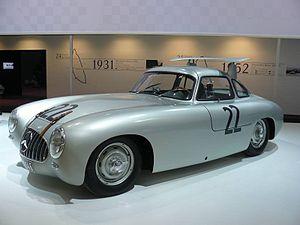
La Mercedes-Benz 300 SL « papillon » est un modèle d'automobiles à deux places coupé et cabriolet du constructeur automobile allemand Mercedes-Benz conçu et dessiné par le designer Friedrich Geiger, commercialisé de 1954 à 1963 et entré depuis dans la légende des automobiles de rêve. Elle est considérée comme la plus emblématique des Mercedes produites après la Seconde Guerre mondiale pour son originalité, ses qualités techniques et esthétiques.
Le Prix de Berne 1952 est une course de voiture de sport qui a eu lieu sur le circuit de Bremgarten le 18 mai 1952 en marge du Grand Prix de Suisse de Formule 1.